Dave Lewis (ice hockey)

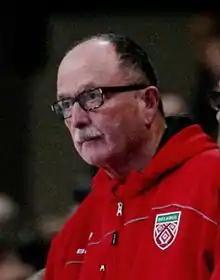
Lewis in 2017

David Rodney Lewis (born July 3, 1953) is a Canadian former National Hockey League (NHL) defenceman and coach. He was most recently an assistant coach of the Carolina Hurricanes of the NHL. He has both Canadian and U.S. citizenship.